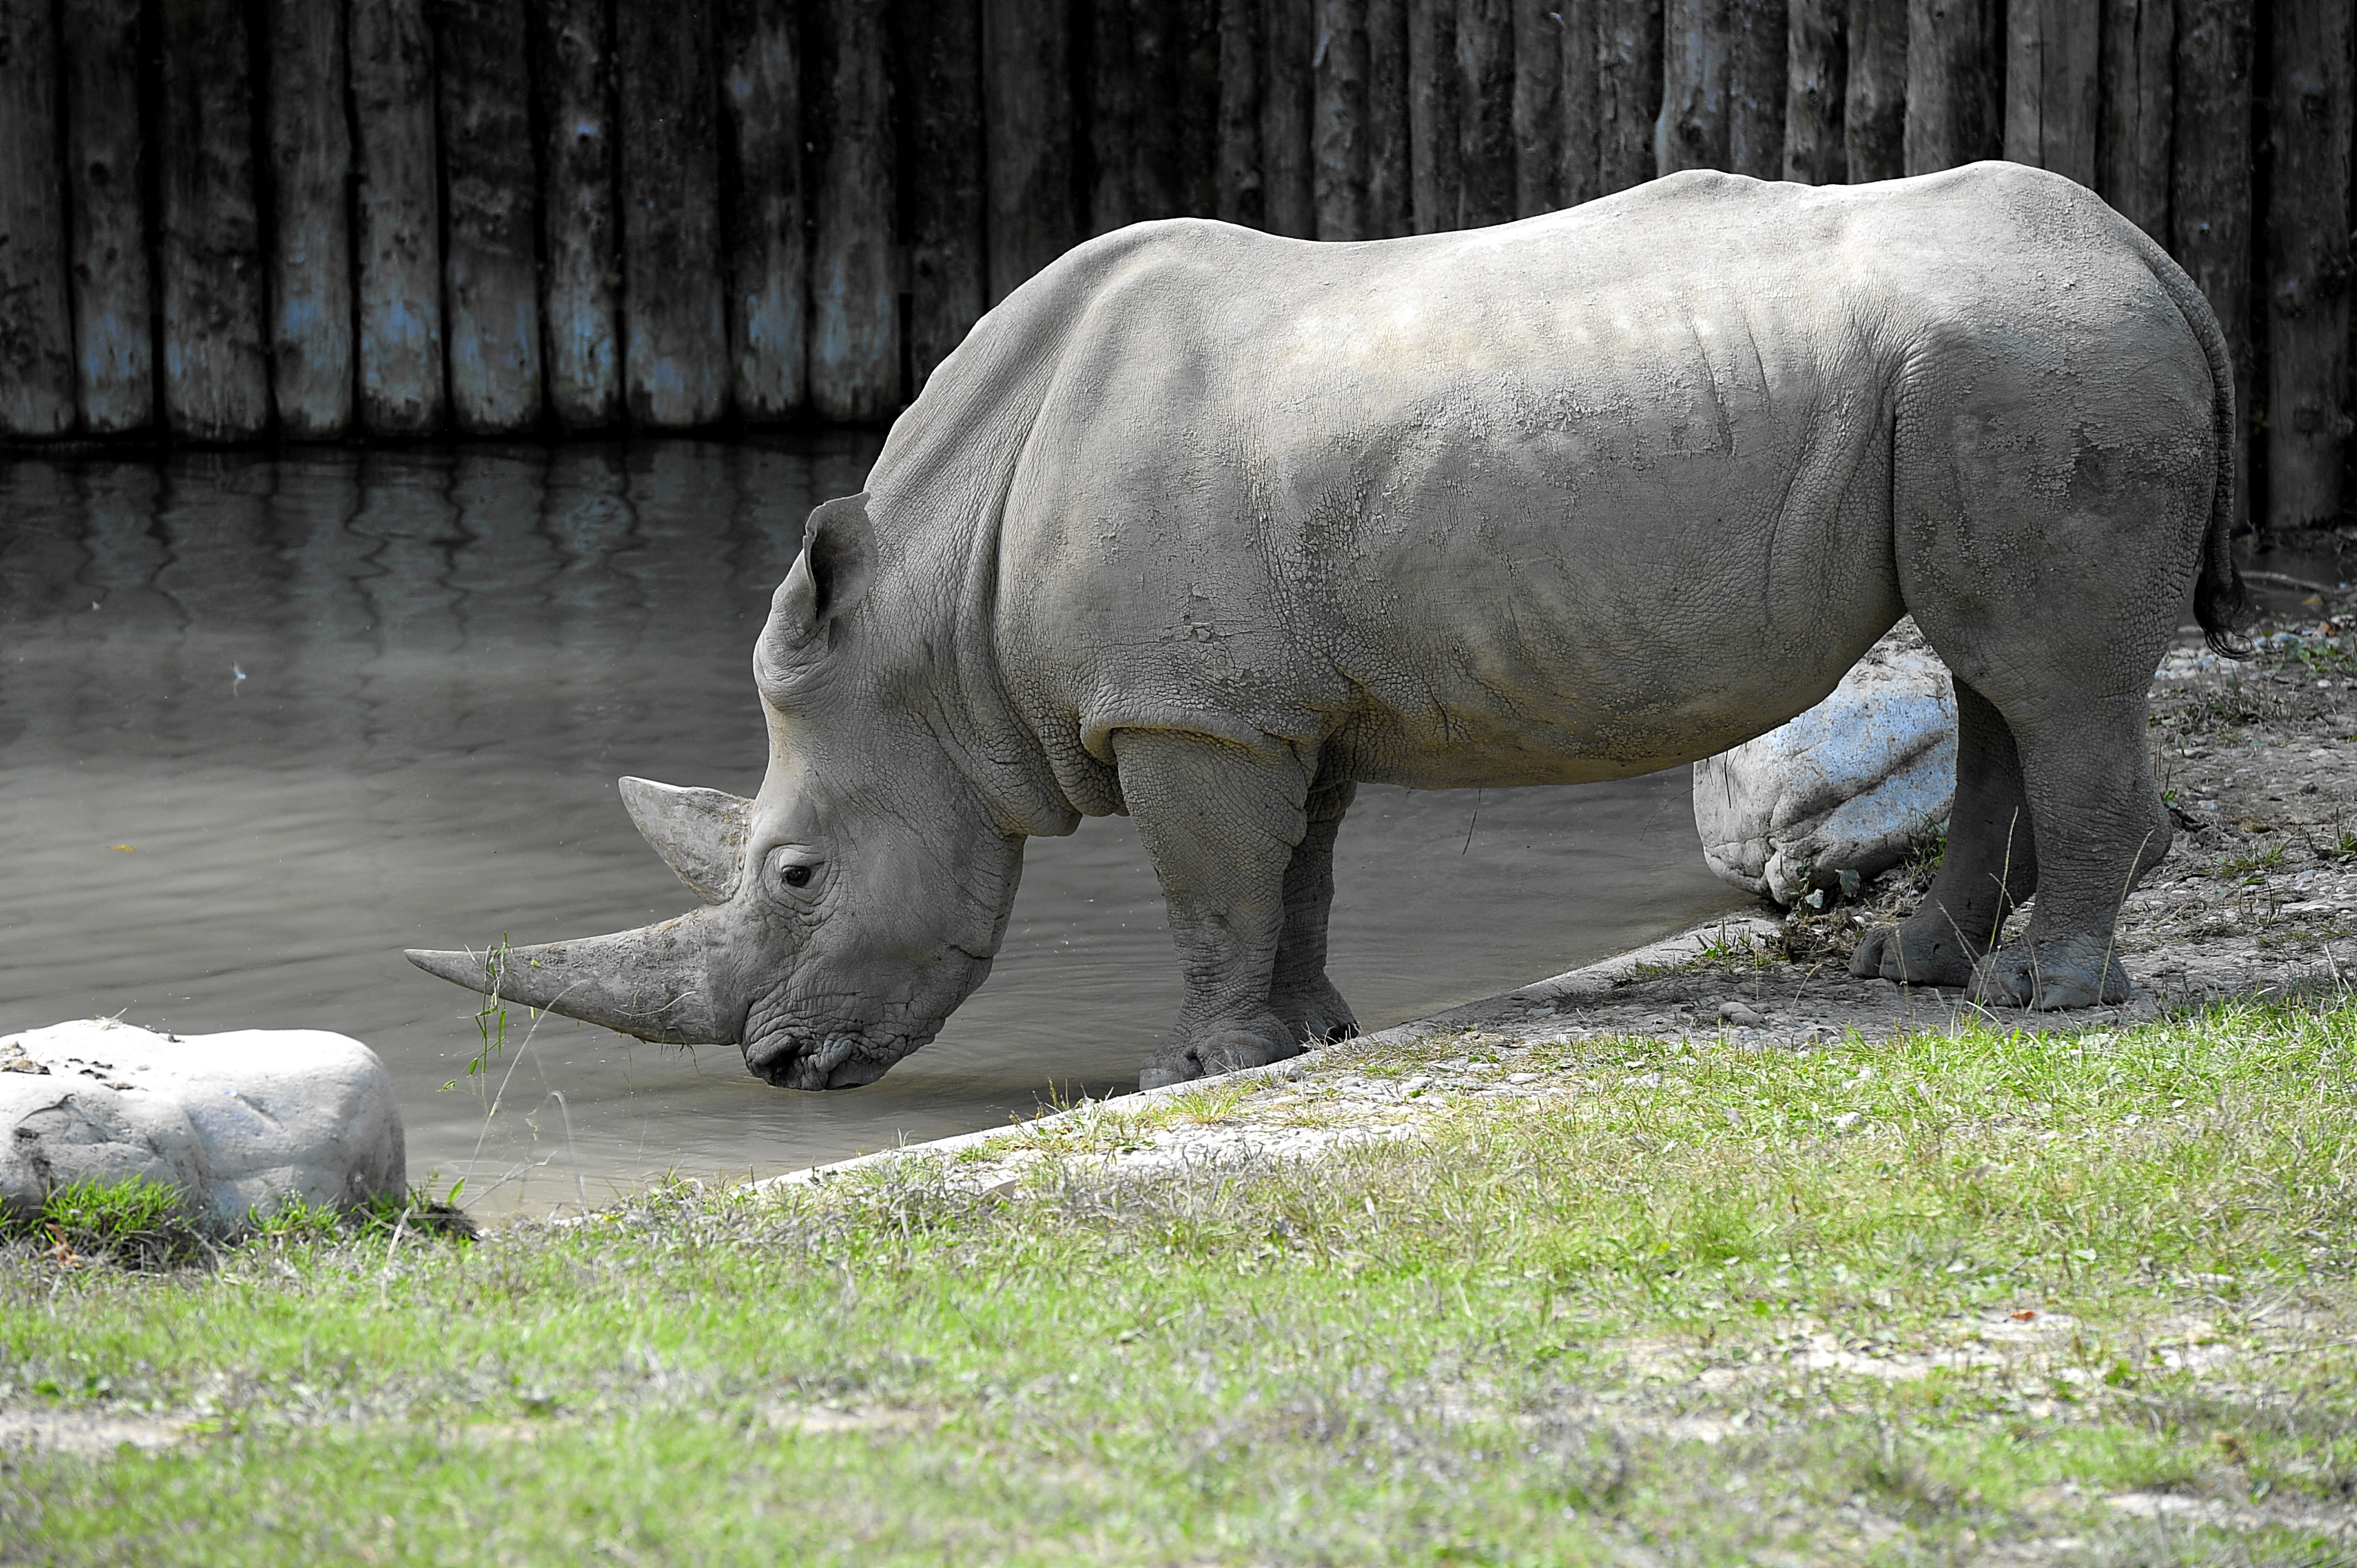
wildlife, zoo, mammal, fauna, rhino, rhinoceros, animals, pachyderm, nature park, big game